Liturgy of Preparation

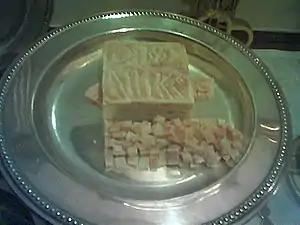
the Lamb and particles placed on the diskos. The large triangle to the viewer's left of the Lamb is the particle for the Theotokos; to the right of the Lamb are the particles for the nine ranks (saints); below the Lamb are the particles commemorating the living and the departed.

The Priest's Service Book states that, before celebrating the Divine Liturgy, the priest must be reconciled to all men, keep his heart from evil thoughts, and be fasting since midnight. The same rules apply to the deacon.